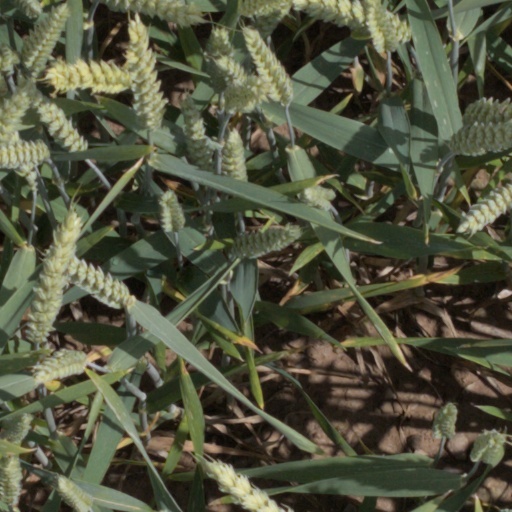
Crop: wheat